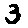
Label: 3